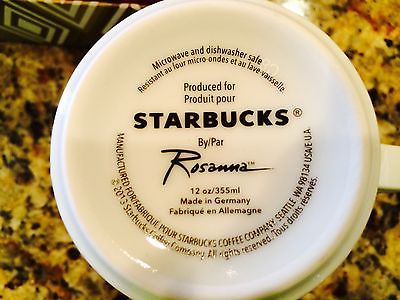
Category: mug